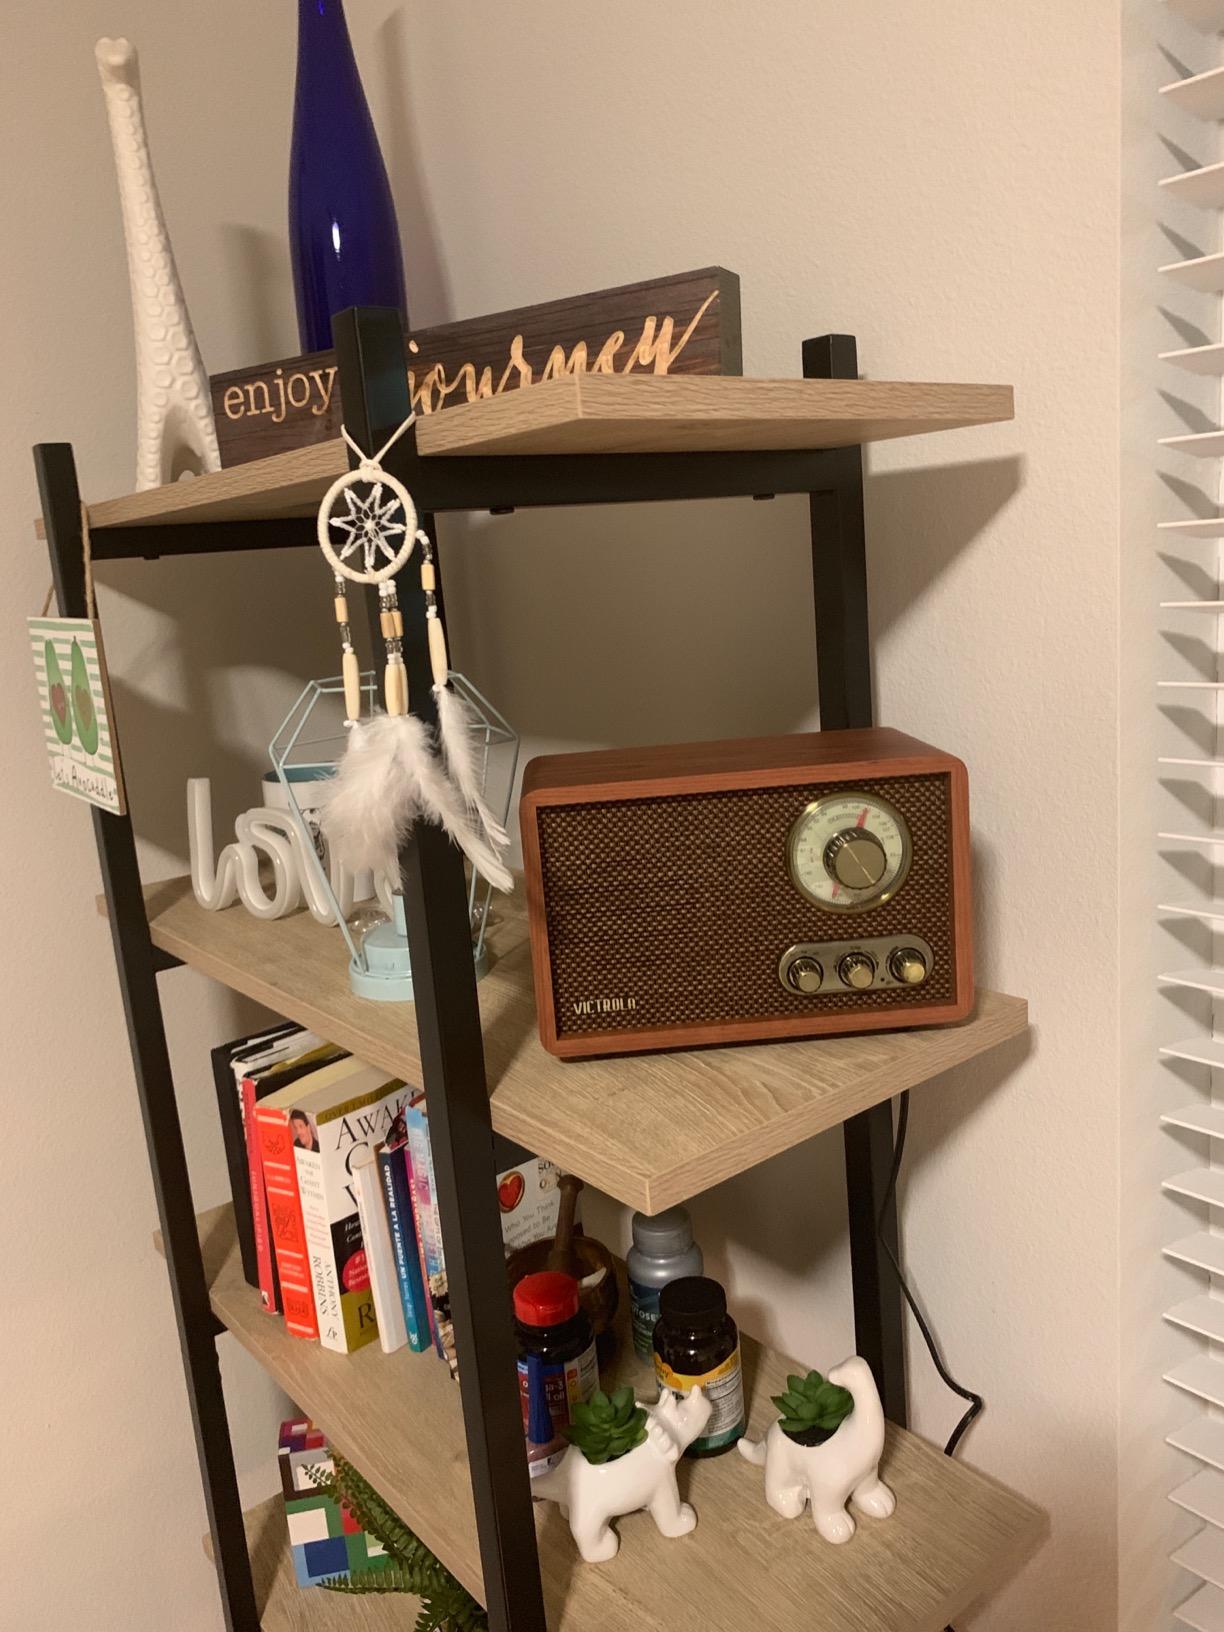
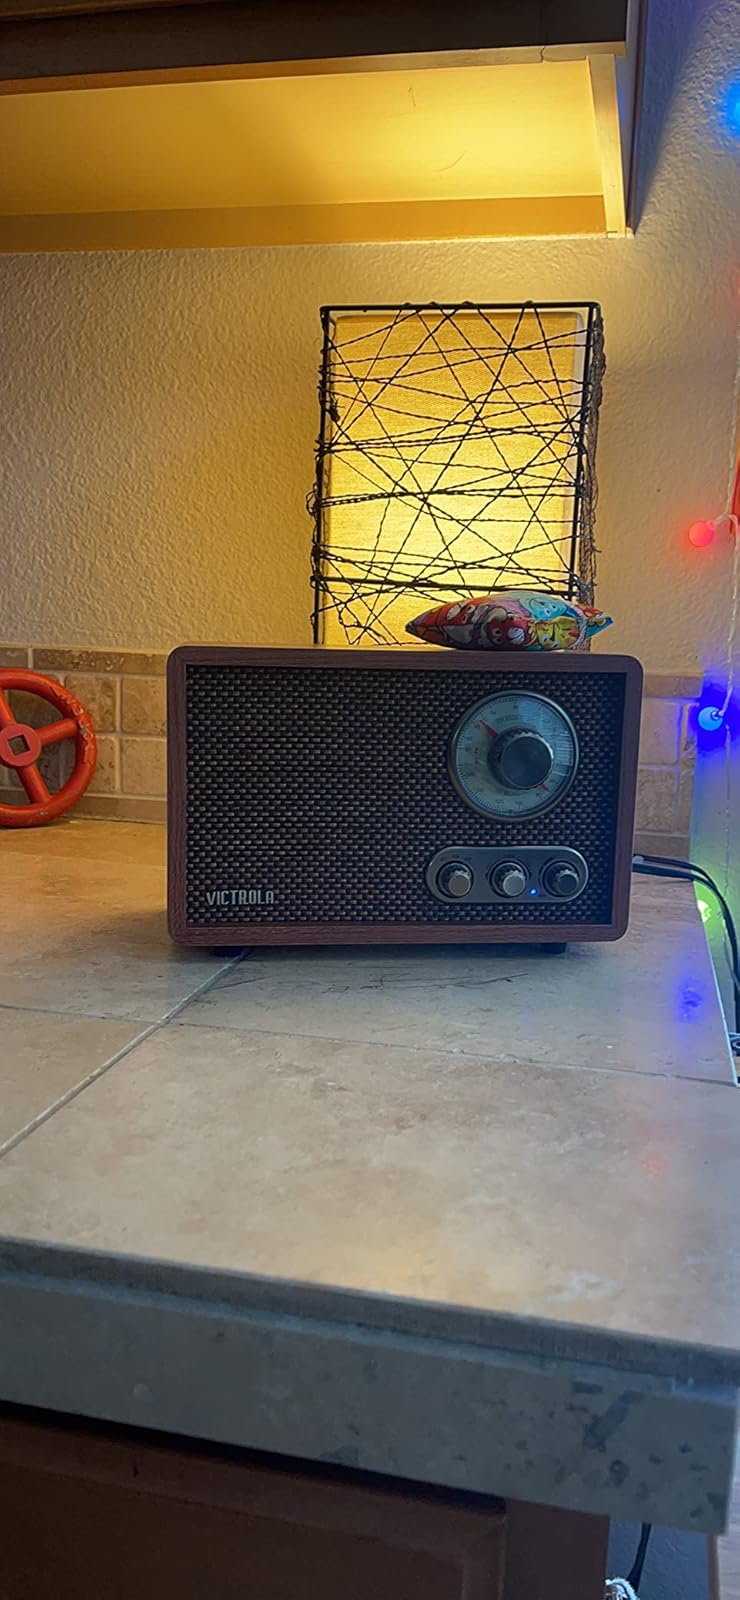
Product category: radio
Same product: yes